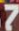
Number: 7